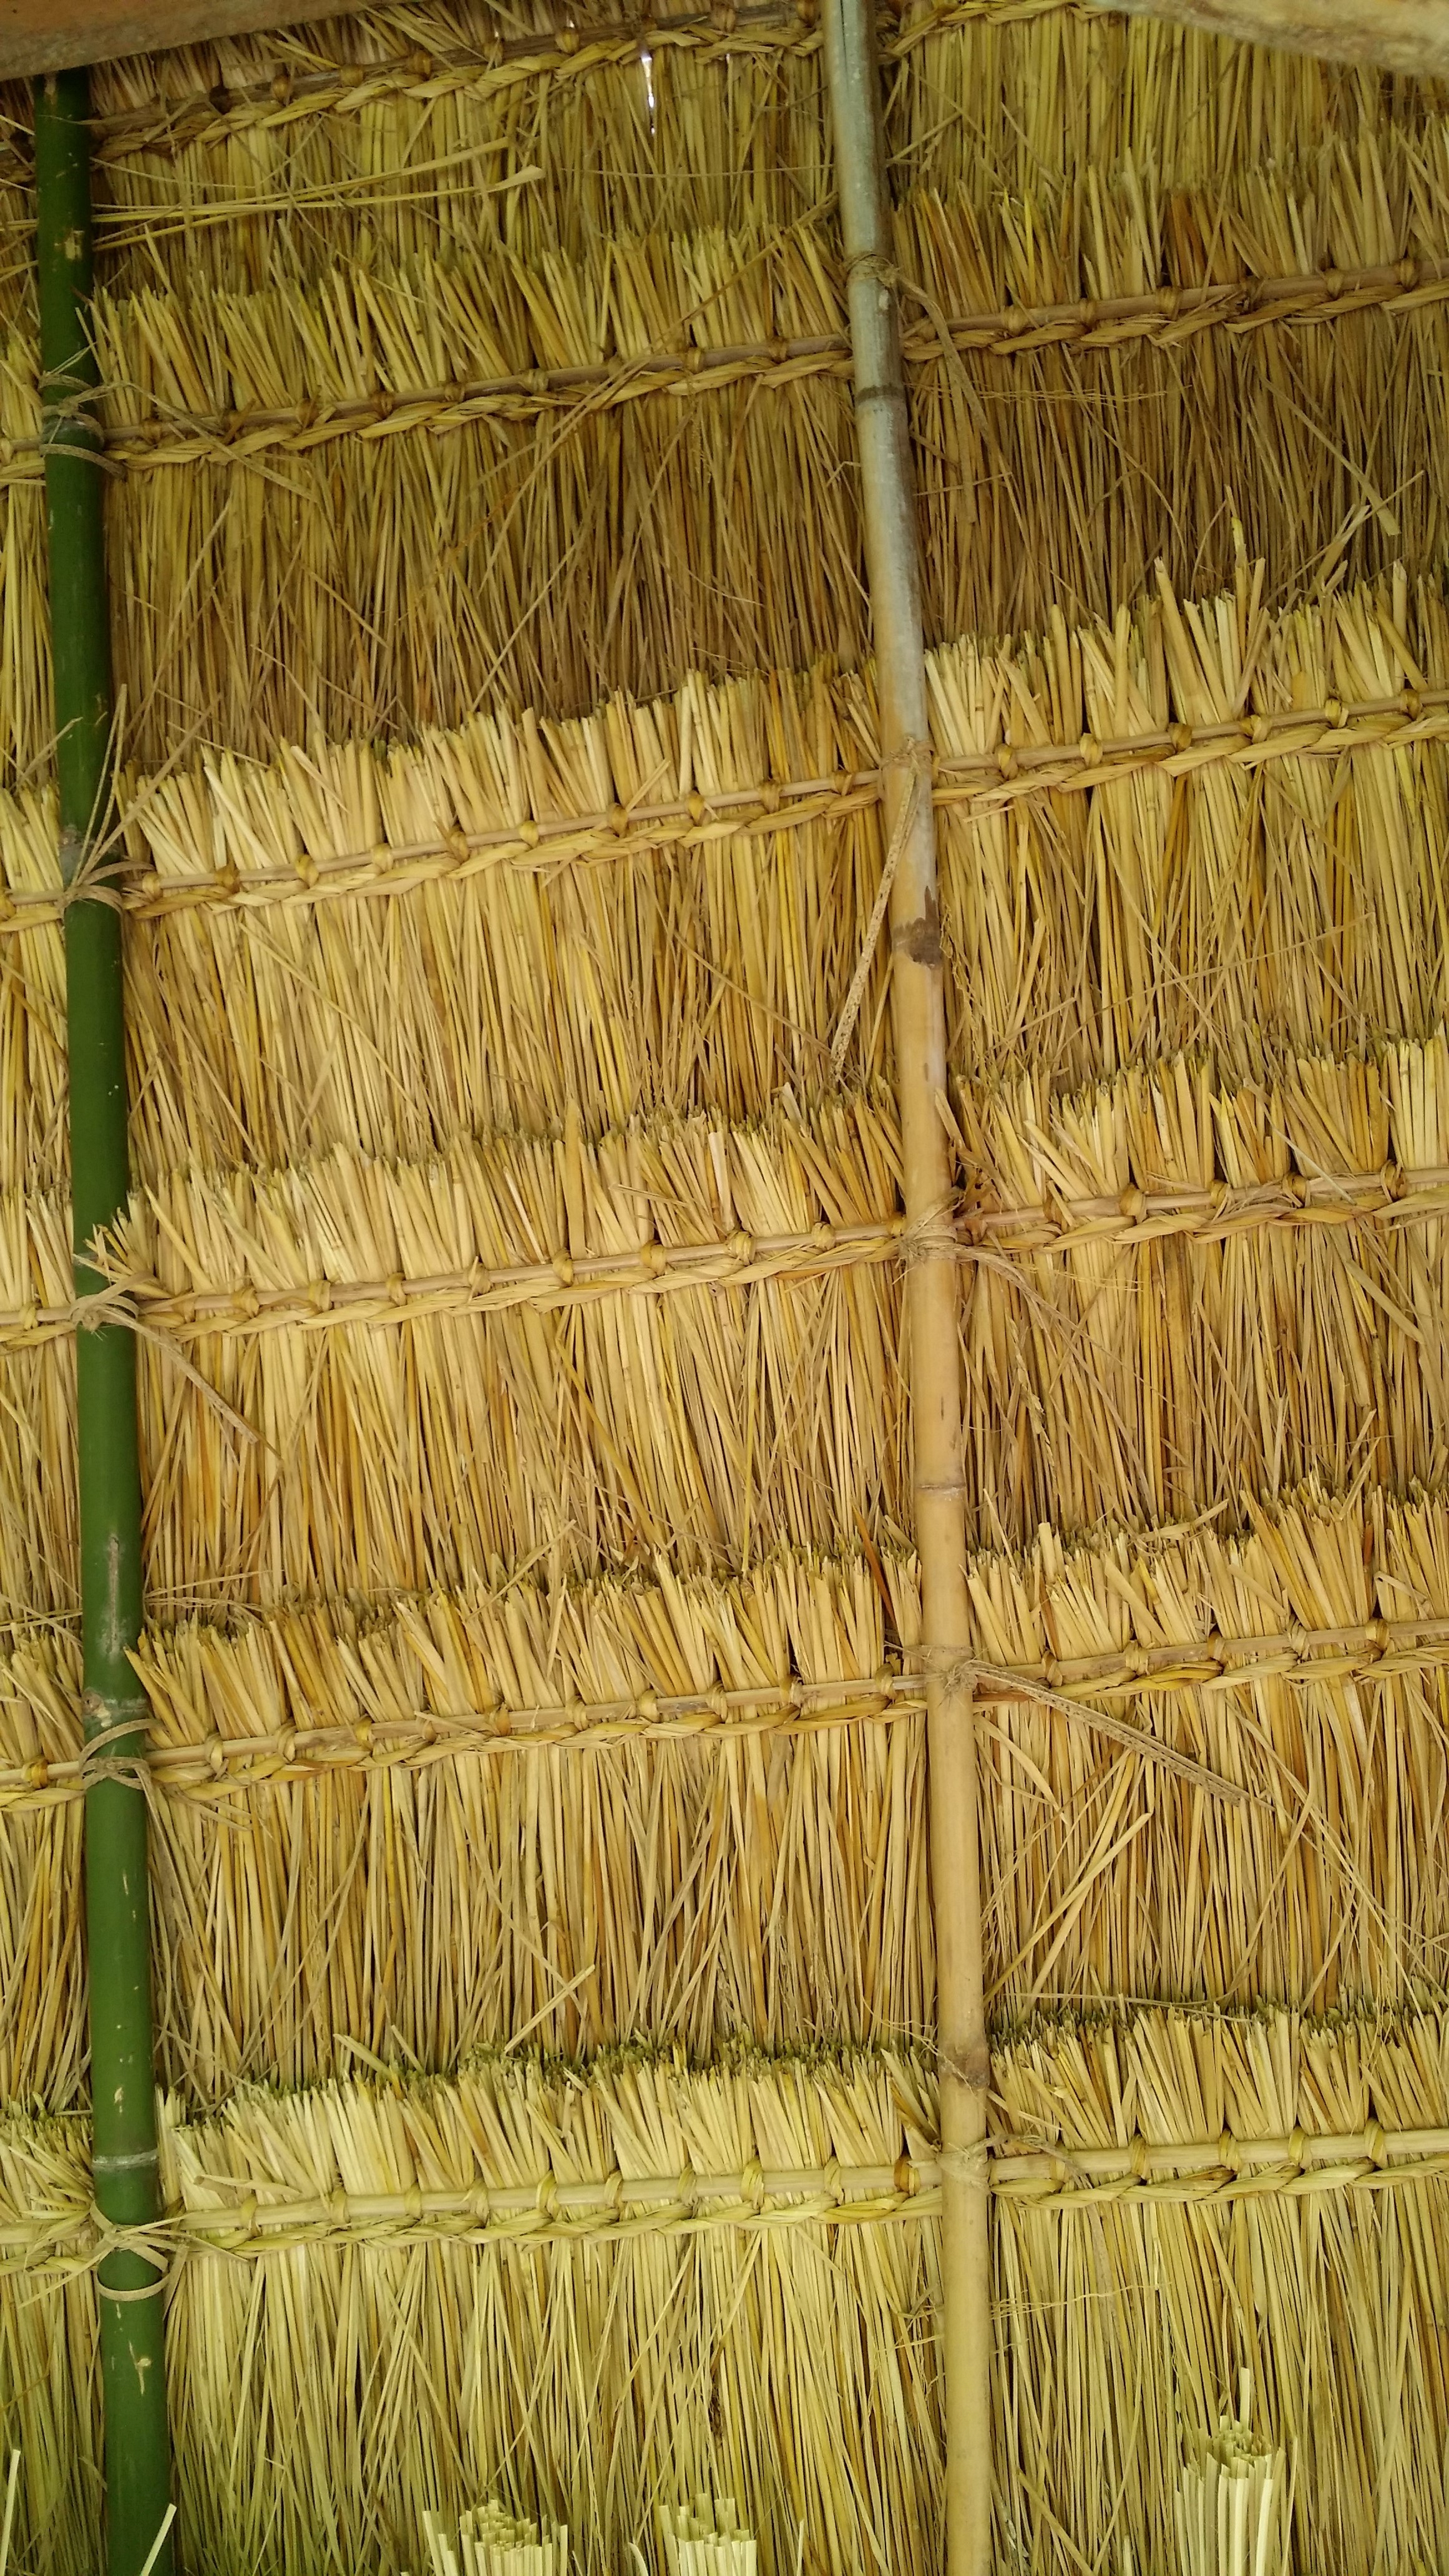
nature, plant, wood, roof, trunk, travel, hut, village, rural, food, crop, tropical, thatch, asia, agriculture, straw, cane, bamboo, laos, thatched, bungalow, flooring, man made object, grass family